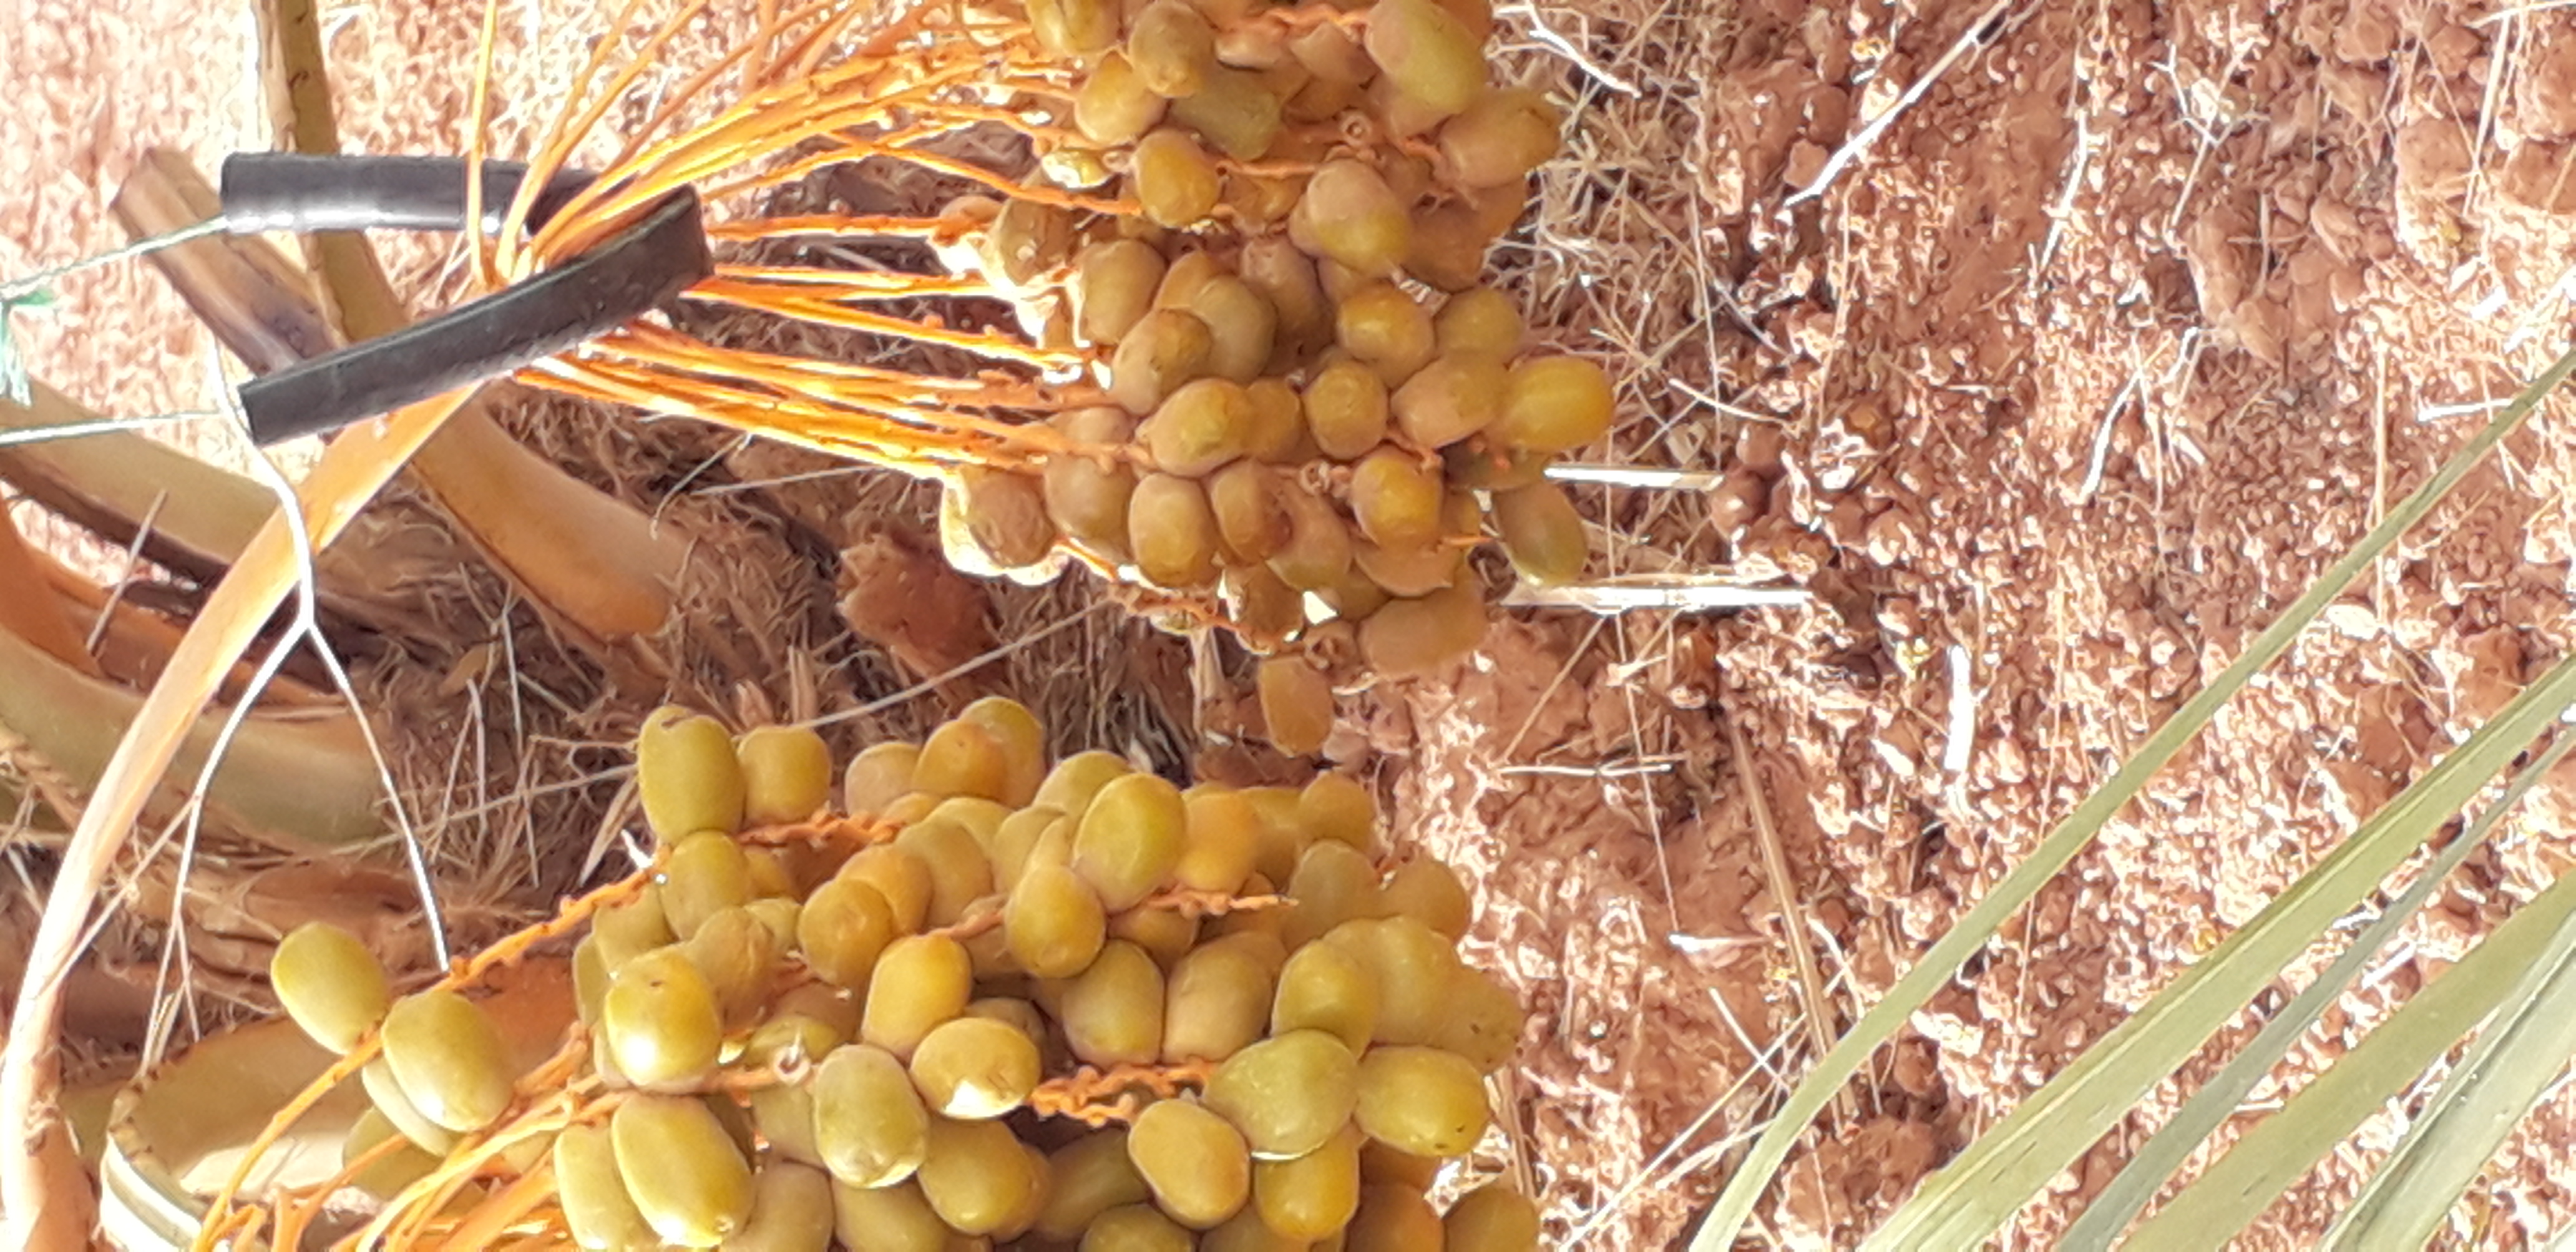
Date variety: Boufagous